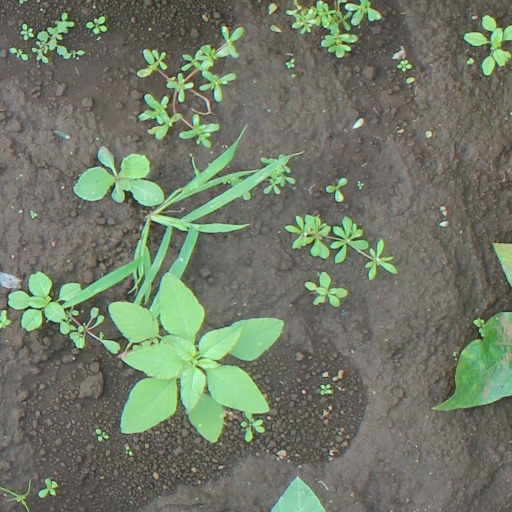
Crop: soybean